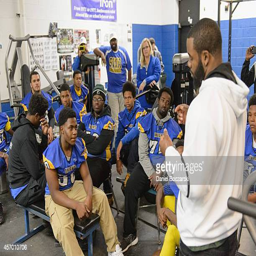
american football player meets with the football team during a return